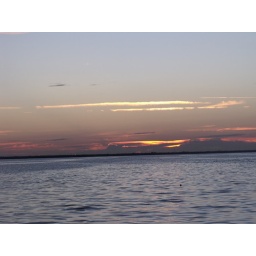
brilliant orange clouds above the sunrise location